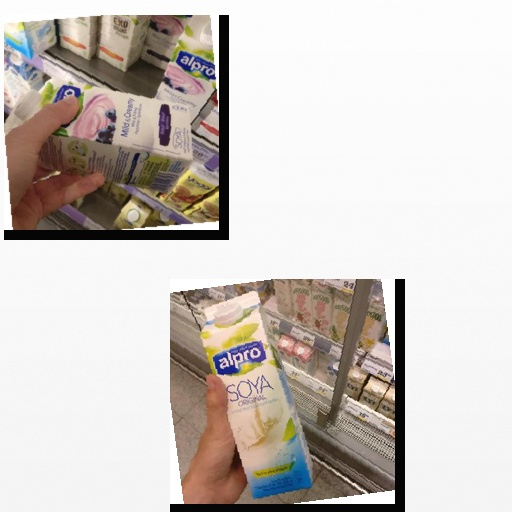
Food items: soyghurt, soy_milk